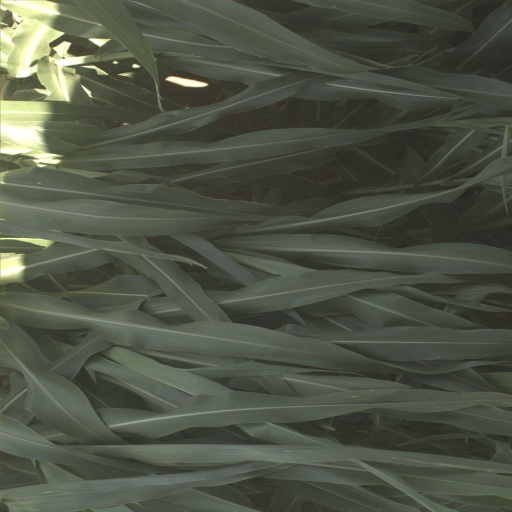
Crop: sorghum